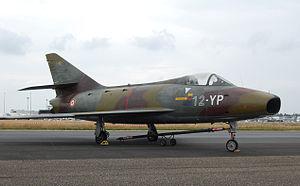
Le Super-Mystère B2 est l'aboutissement de la longue lignée de chasseurs issus de la formule du Dassault Ouragan. Premier avion supersonique en palier mis en service dans l'Armée de l'Air française, c'est un développement du Super Mystère B1 équipé du réacteur SNECMA Atar 101 G et construit à un peu moins de 180 exemplaires. Il est aussi le premier avion supersonique à entrer en production massive en Europe de l'Ouest.